WrestleMania X

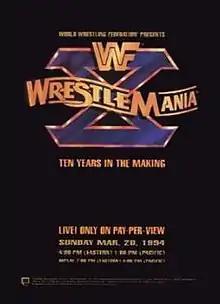
Promotional poster

WrestleMania X was a 1994 professional wrestling pay-per-view (PPV) event produced by the World Wrestling Federation (WWF, now WWE). It was the 10th annual WrestleMania and took place on March 20, 1994, at Madison Square Garden in New York City, New York. It was the second WrestleMania held at this venue after the inaugural WrestleMania in 1985.